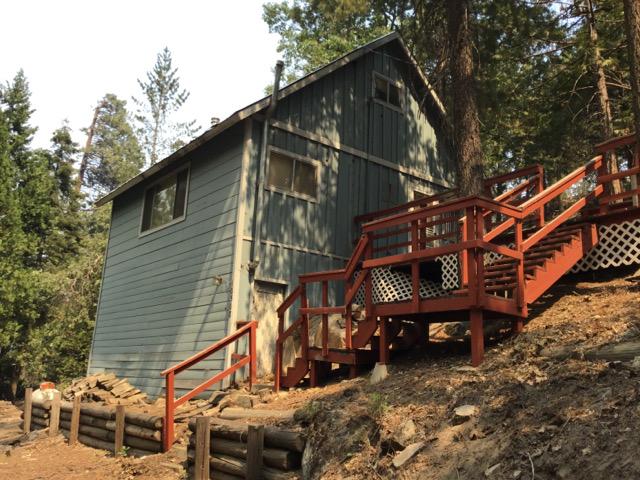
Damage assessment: no_damage